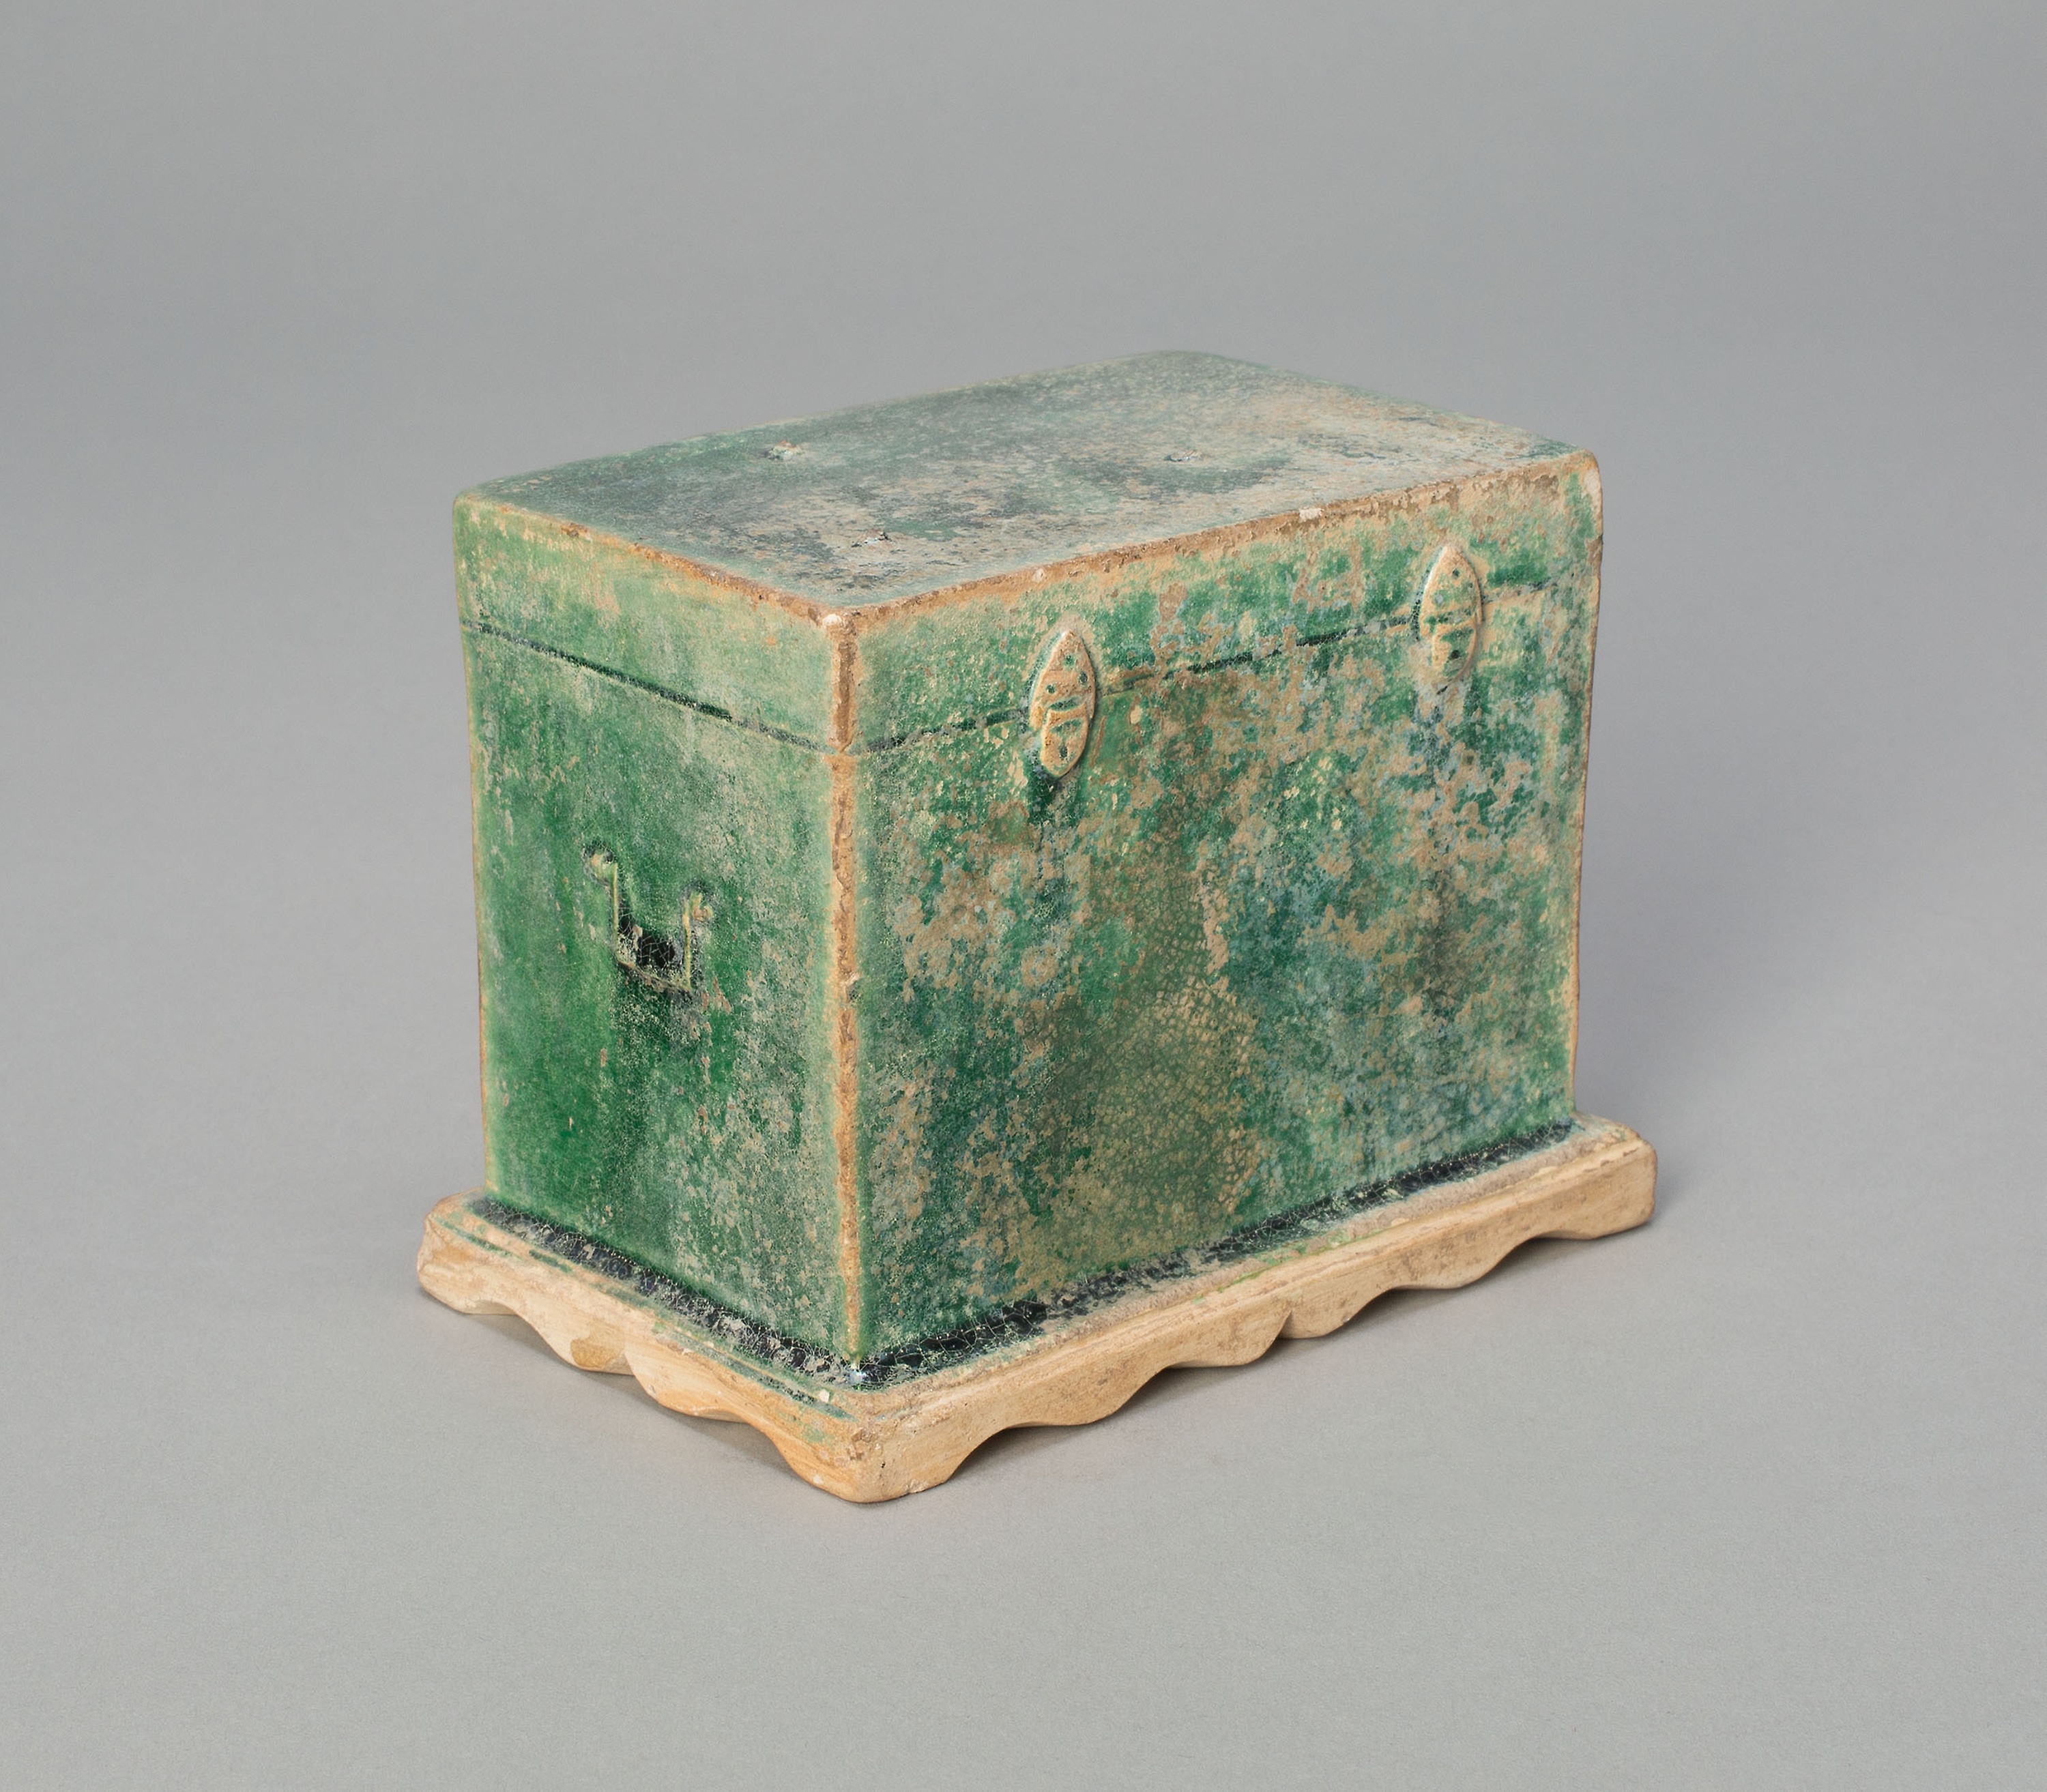
green, furniture, ceramic